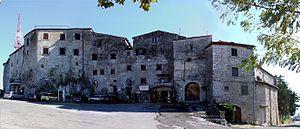
Fumone est une commune italienne de la province de Frosinone dans la région Latium en Italie.